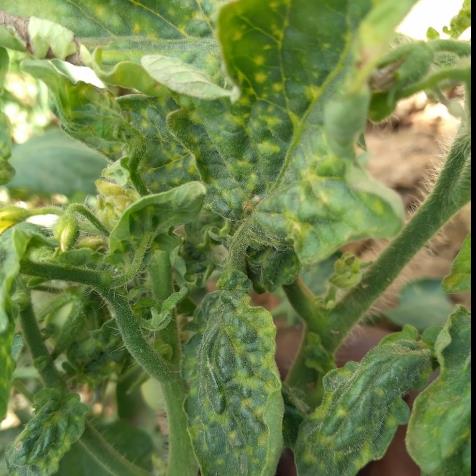
Crop: Tomato
Condition: virosis-d